Barrackpore mutiny of 1824

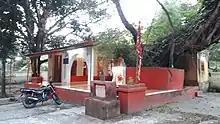
Bindi Tiwari Temple in Barrackpore Cantonment

The Barrackpore cantonment was the site of another mutinous incident thirty-three years later on 29 March 1857 involving sepoy Mangal Pandey. The 24th Chief of Army Staff of the Indian Army, Major General V.K. Singh (2010–2012), wrote extensively about the 1824 Barrackpore mutiny. He reflects: